Yumin Abbadini

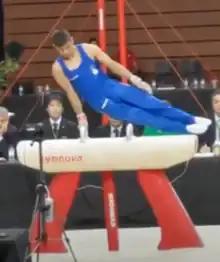
Abbadini competing pommel horse in 2019

Abbadini competed at the 2018 Junior European Championships and won a bronze medal with the Italian team. This was Italy's first medal at the Junior European Championships since 1992. He also placed 10th in the individual all-around, and he was the second reserve for the horizontal bar final.